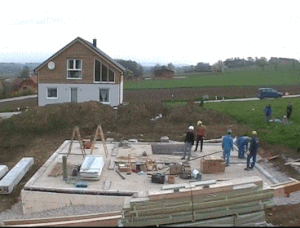
Construction d′une maison préfabriquée à ossature légère en bois.
Un panneau isolé structurel, ou panneau isolant structurel, est une forme de panneau sandwich utilisé dans l'industrie de la construction.